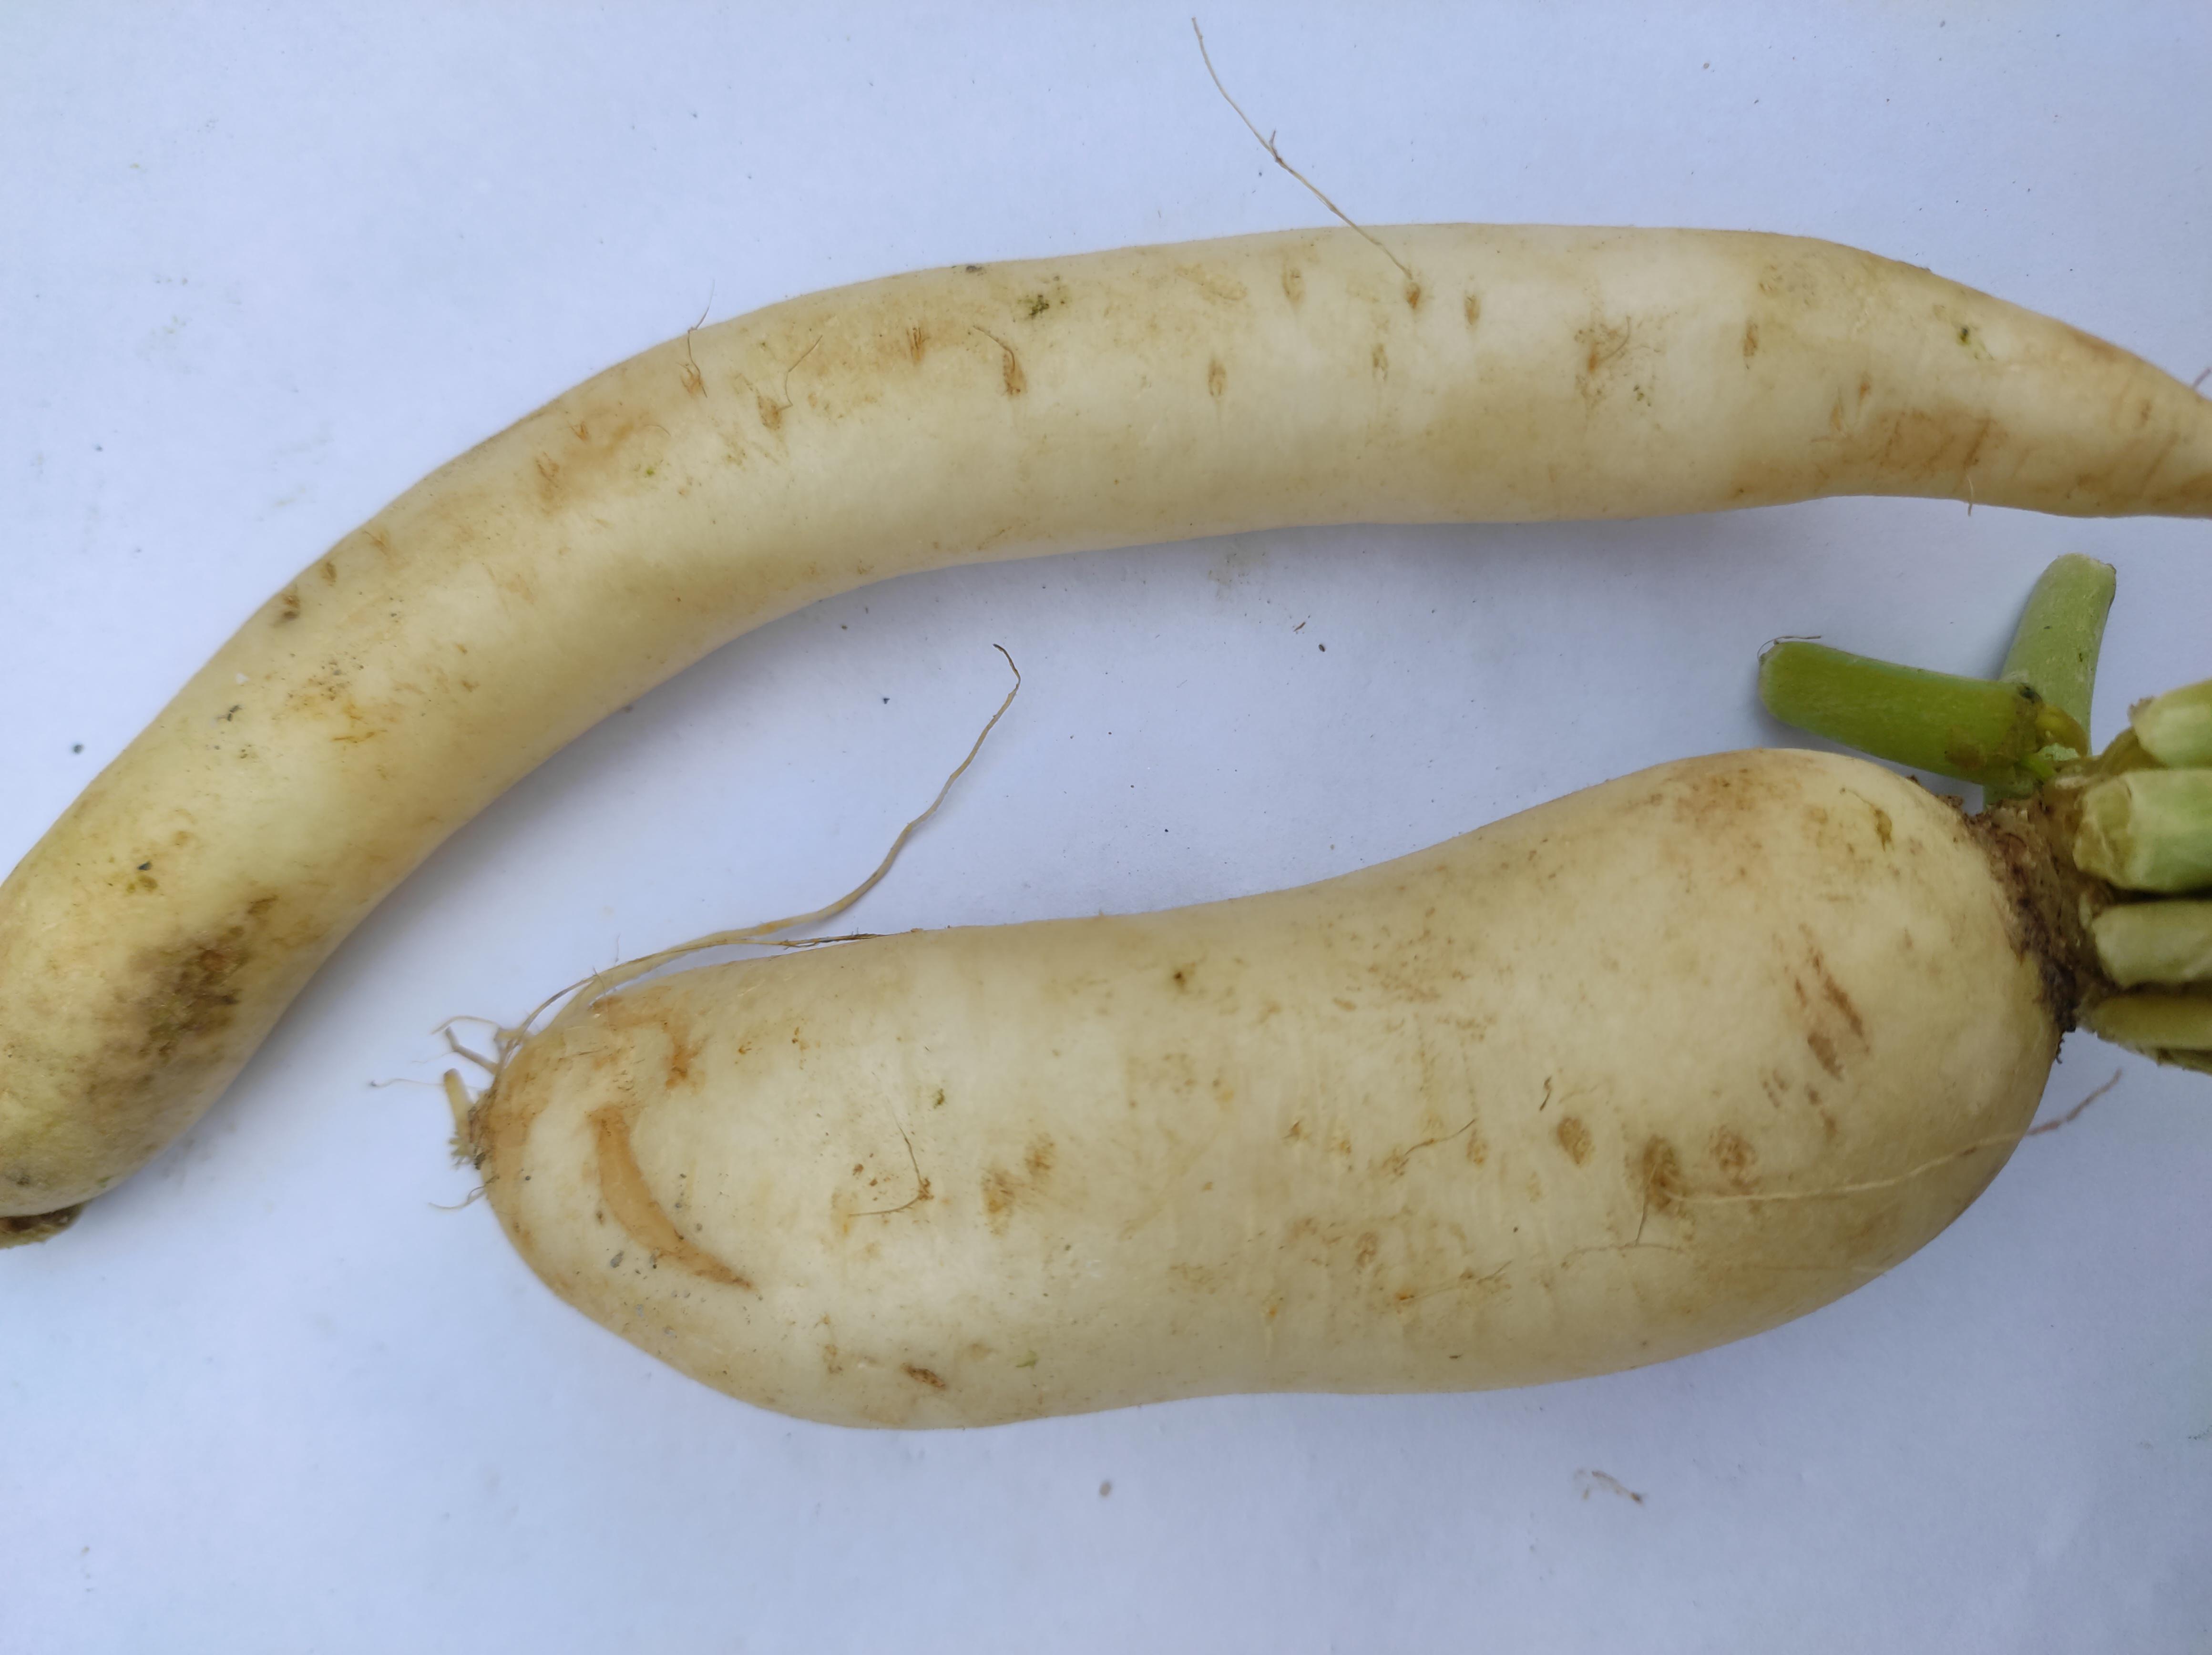
Label: Radish